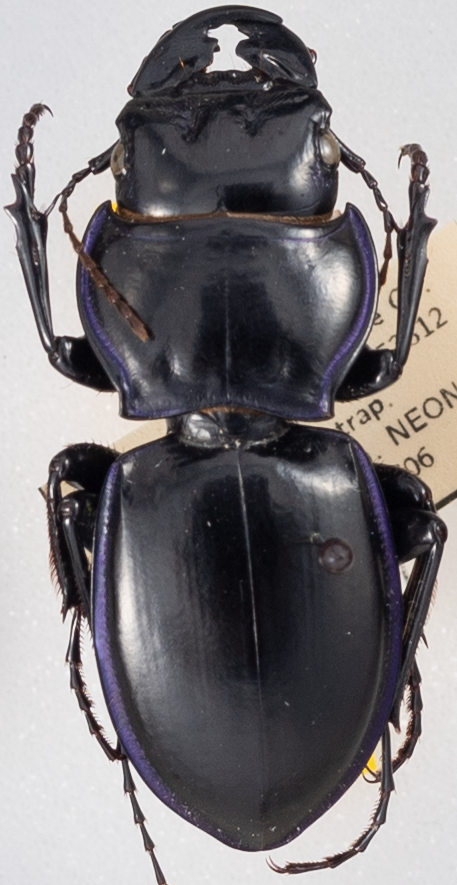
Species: Pasimachus punctulatus
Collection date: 2022-07-06
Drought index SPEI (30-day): -0.528
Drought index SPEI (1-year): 0.216
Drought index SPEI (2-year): -0.006